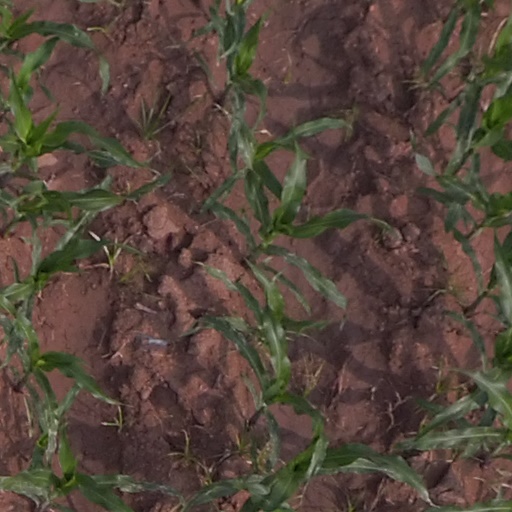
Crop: maize; corn